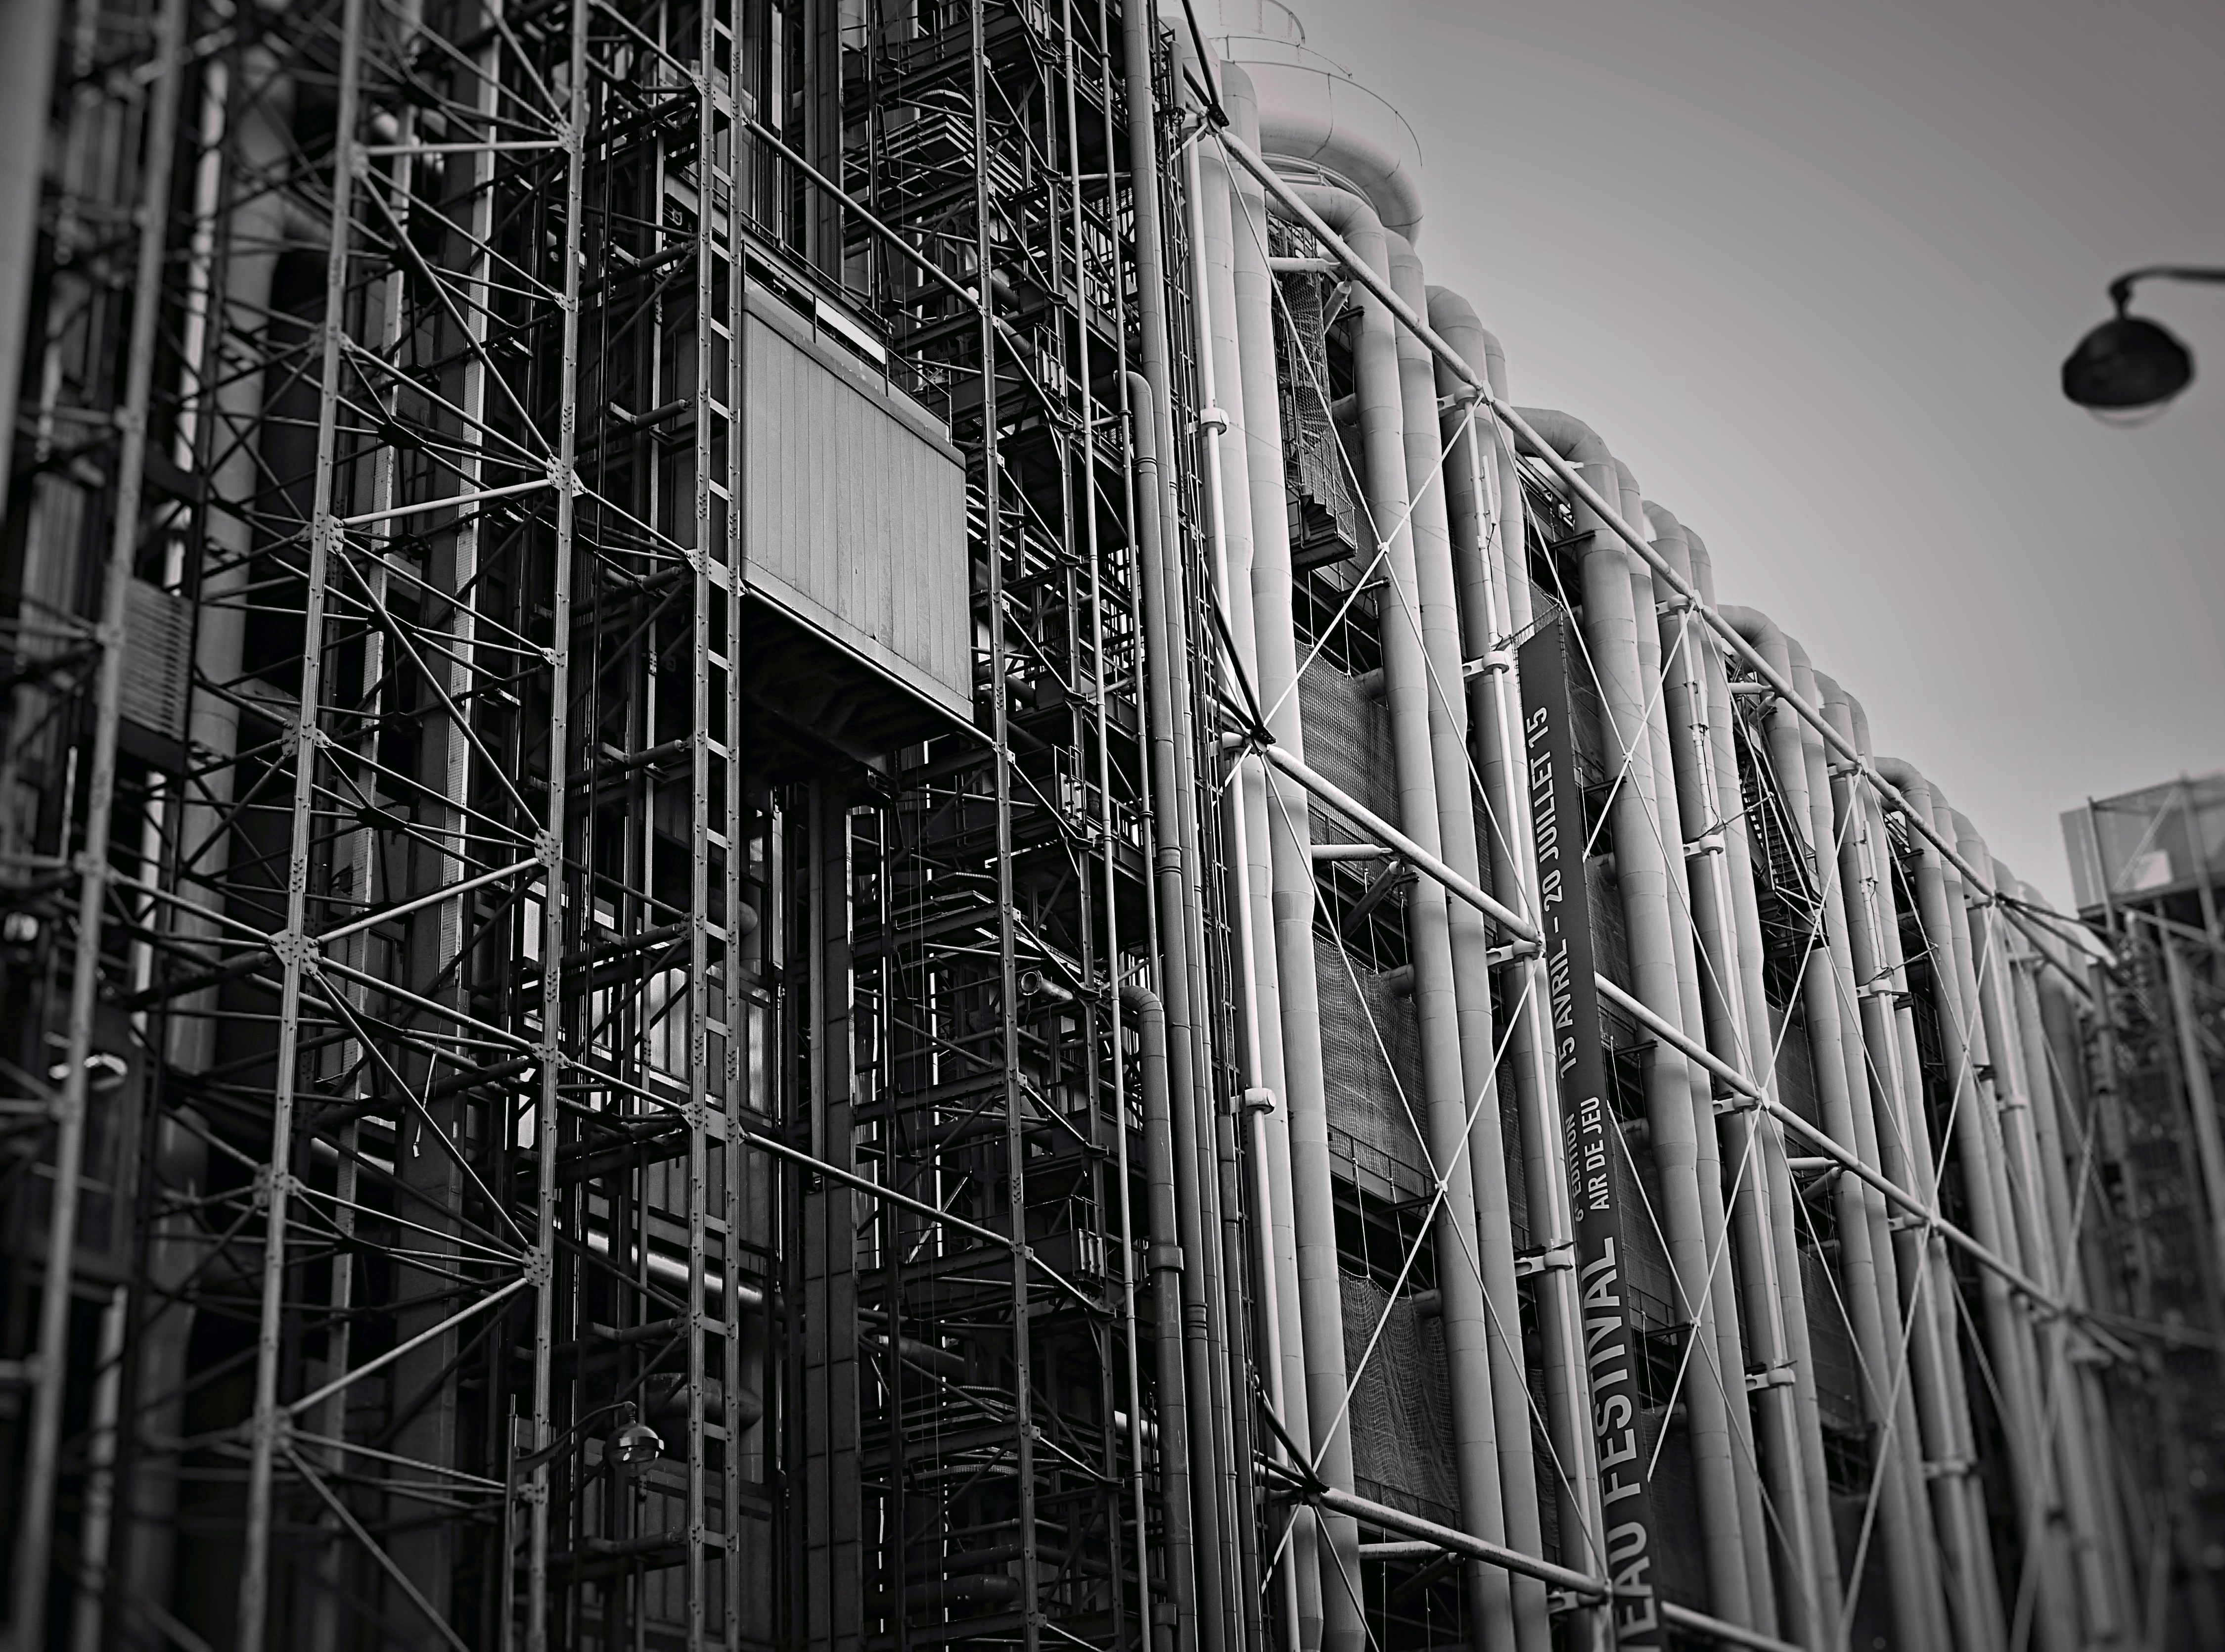
light, black and white, architecture, white, line, facade, darkness, industry, black, monochrome, lighting, symmetry, shape, urban area, monochrome photography